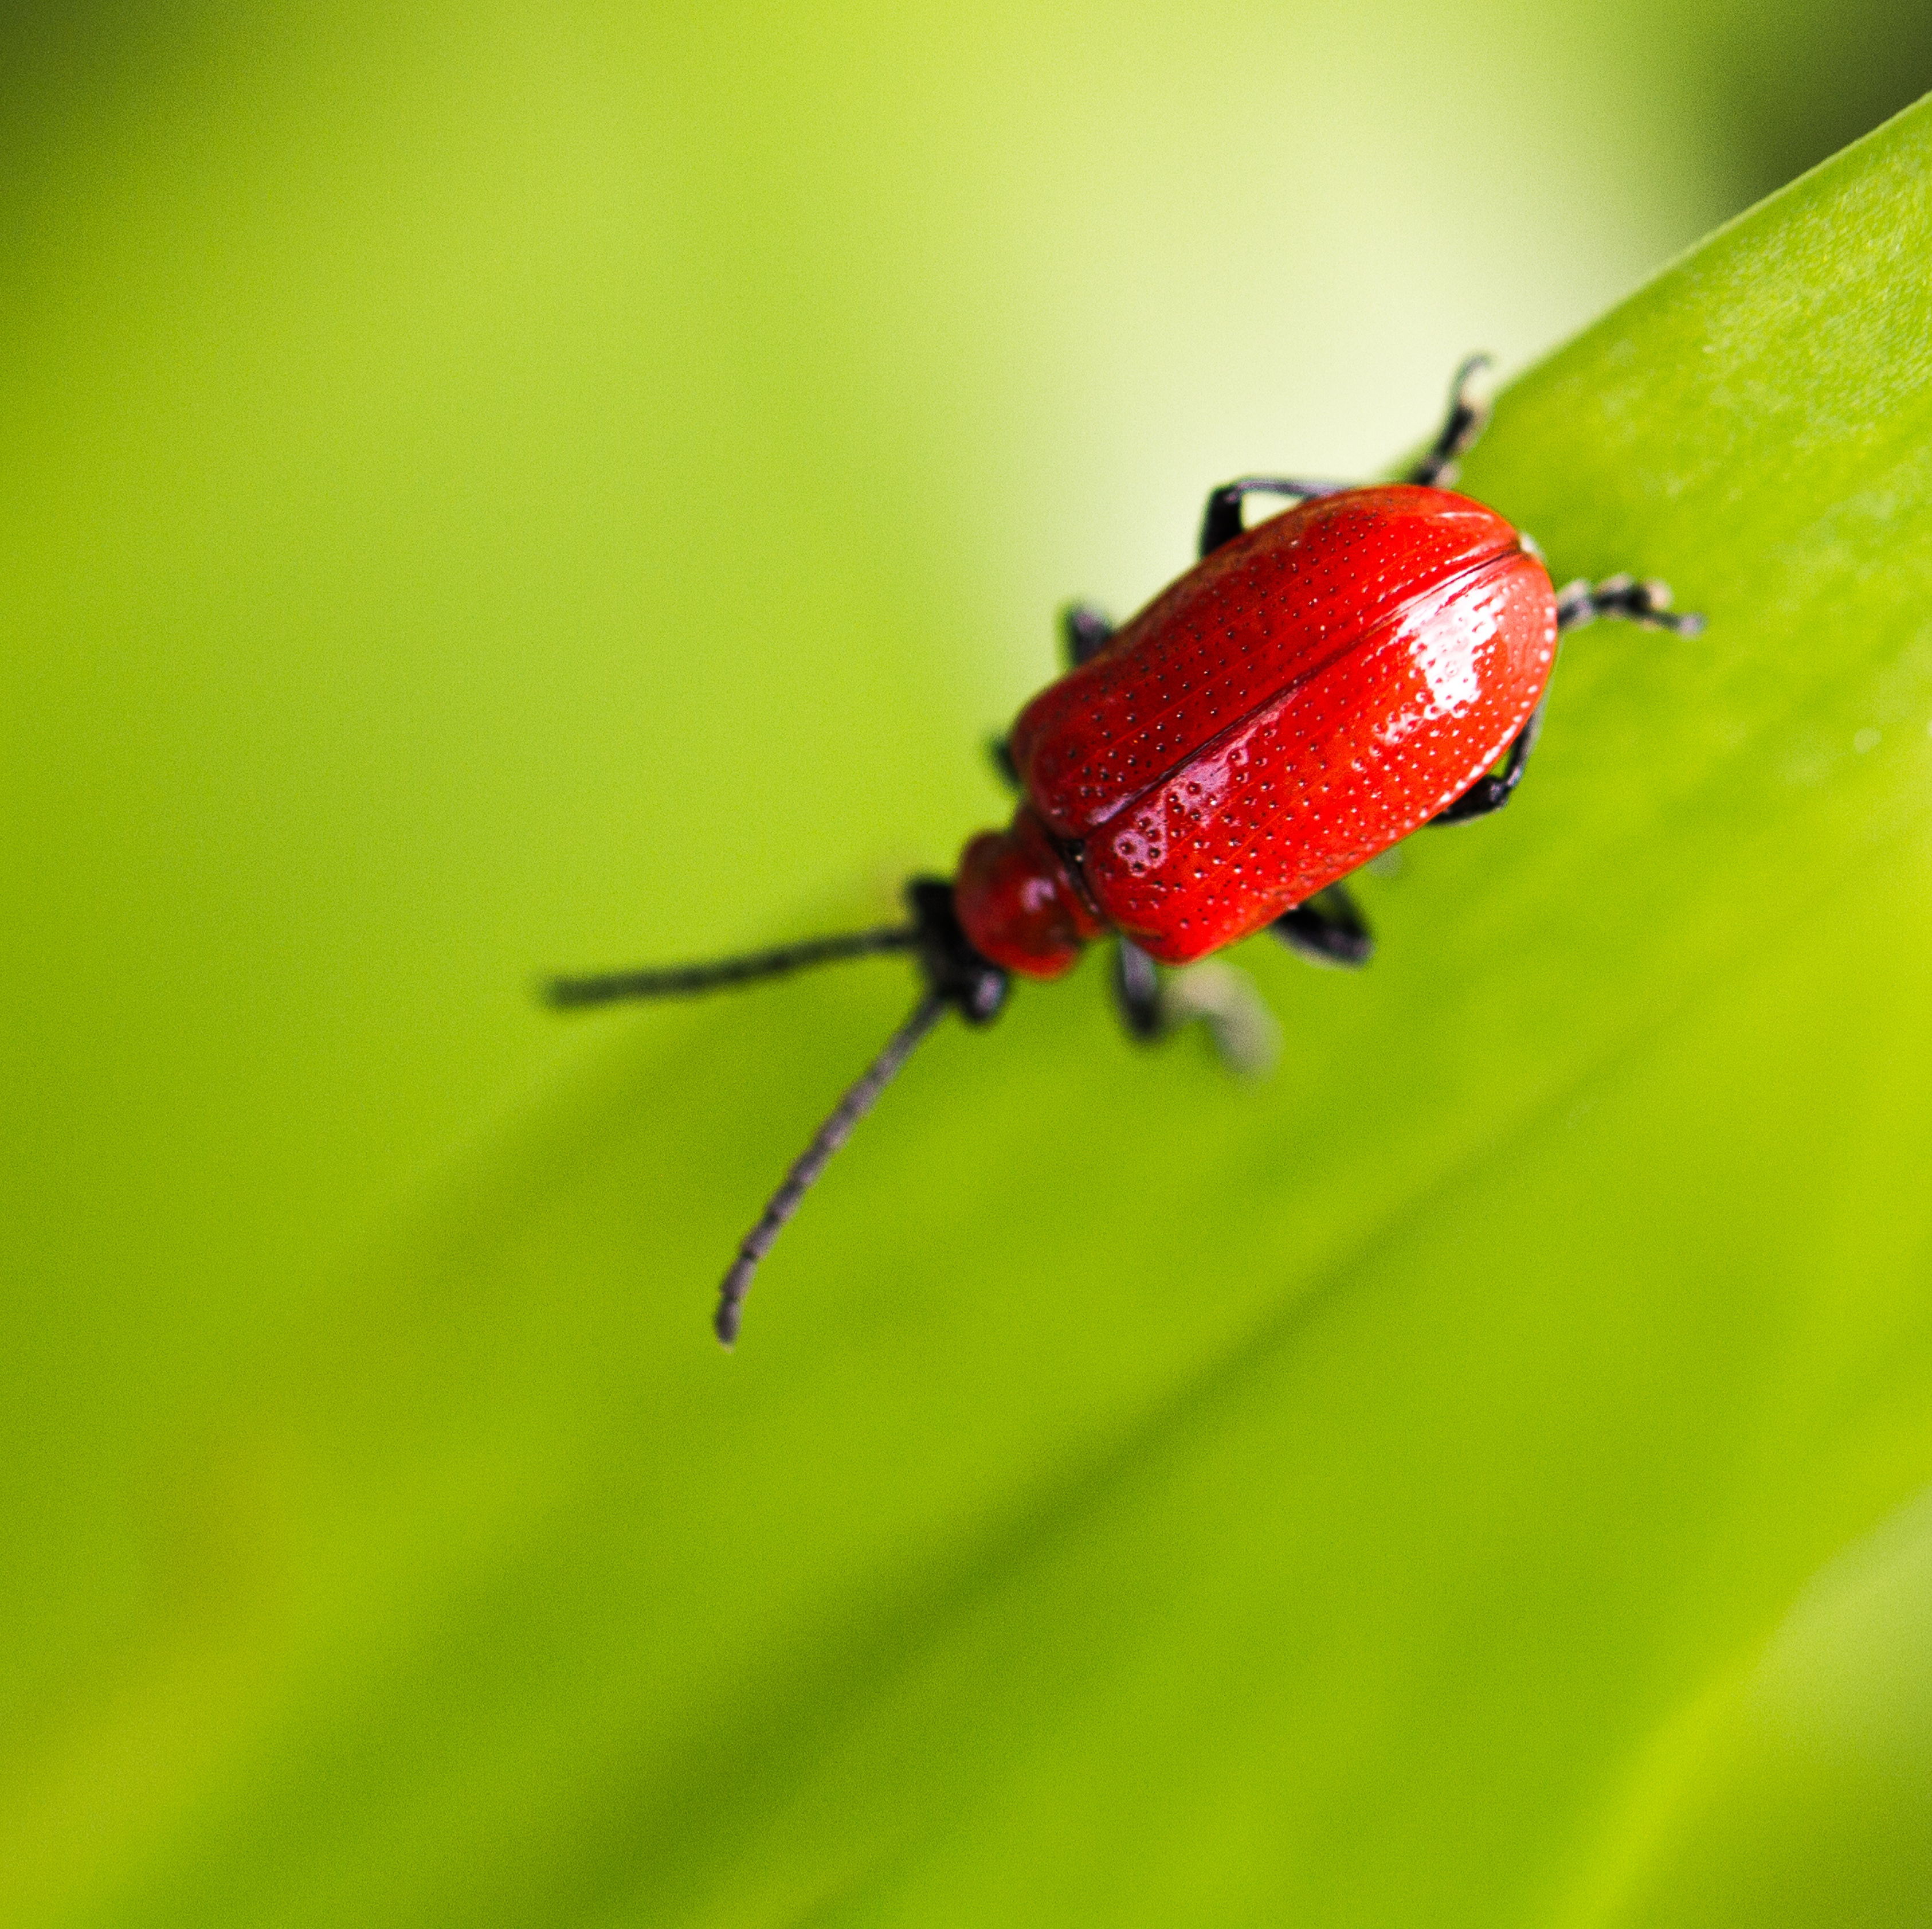
photography, leaf, flower, green, red, insect, bug, fauna, invertebrate, close up, beetle, macro photography, arthropod, leaf beetle, plant stem